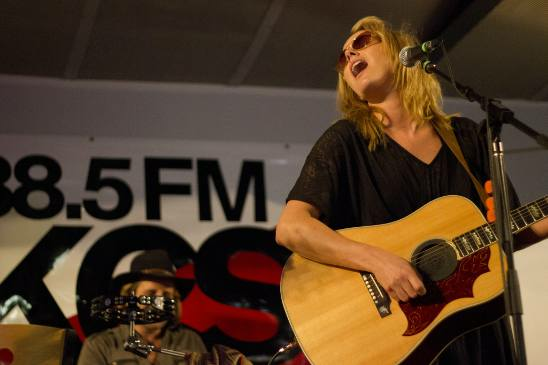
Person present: Yes